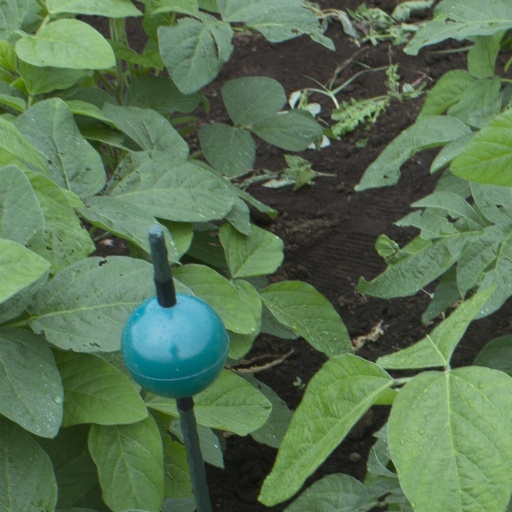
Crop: soybean